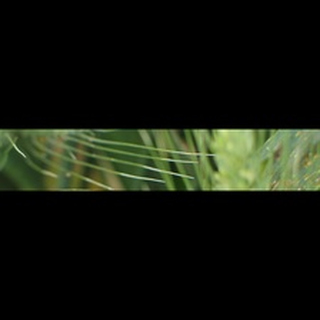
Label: wheat_brown_rust